Mill Run (Susquehanna River tributary)

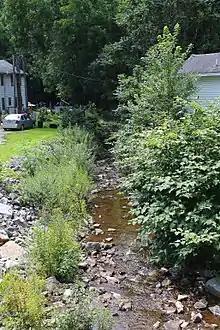
Mill Run looking downstream

The elevation near the mouth of Mill Run is above sea level. The elevation of the stream's source is between above sea level. The width of Mill Run at the outlet of Flow Pond is and its depth is . At the inlet of the pond, the stream is wide and deep. The upper reaches of the creek are relatively slow-moving.